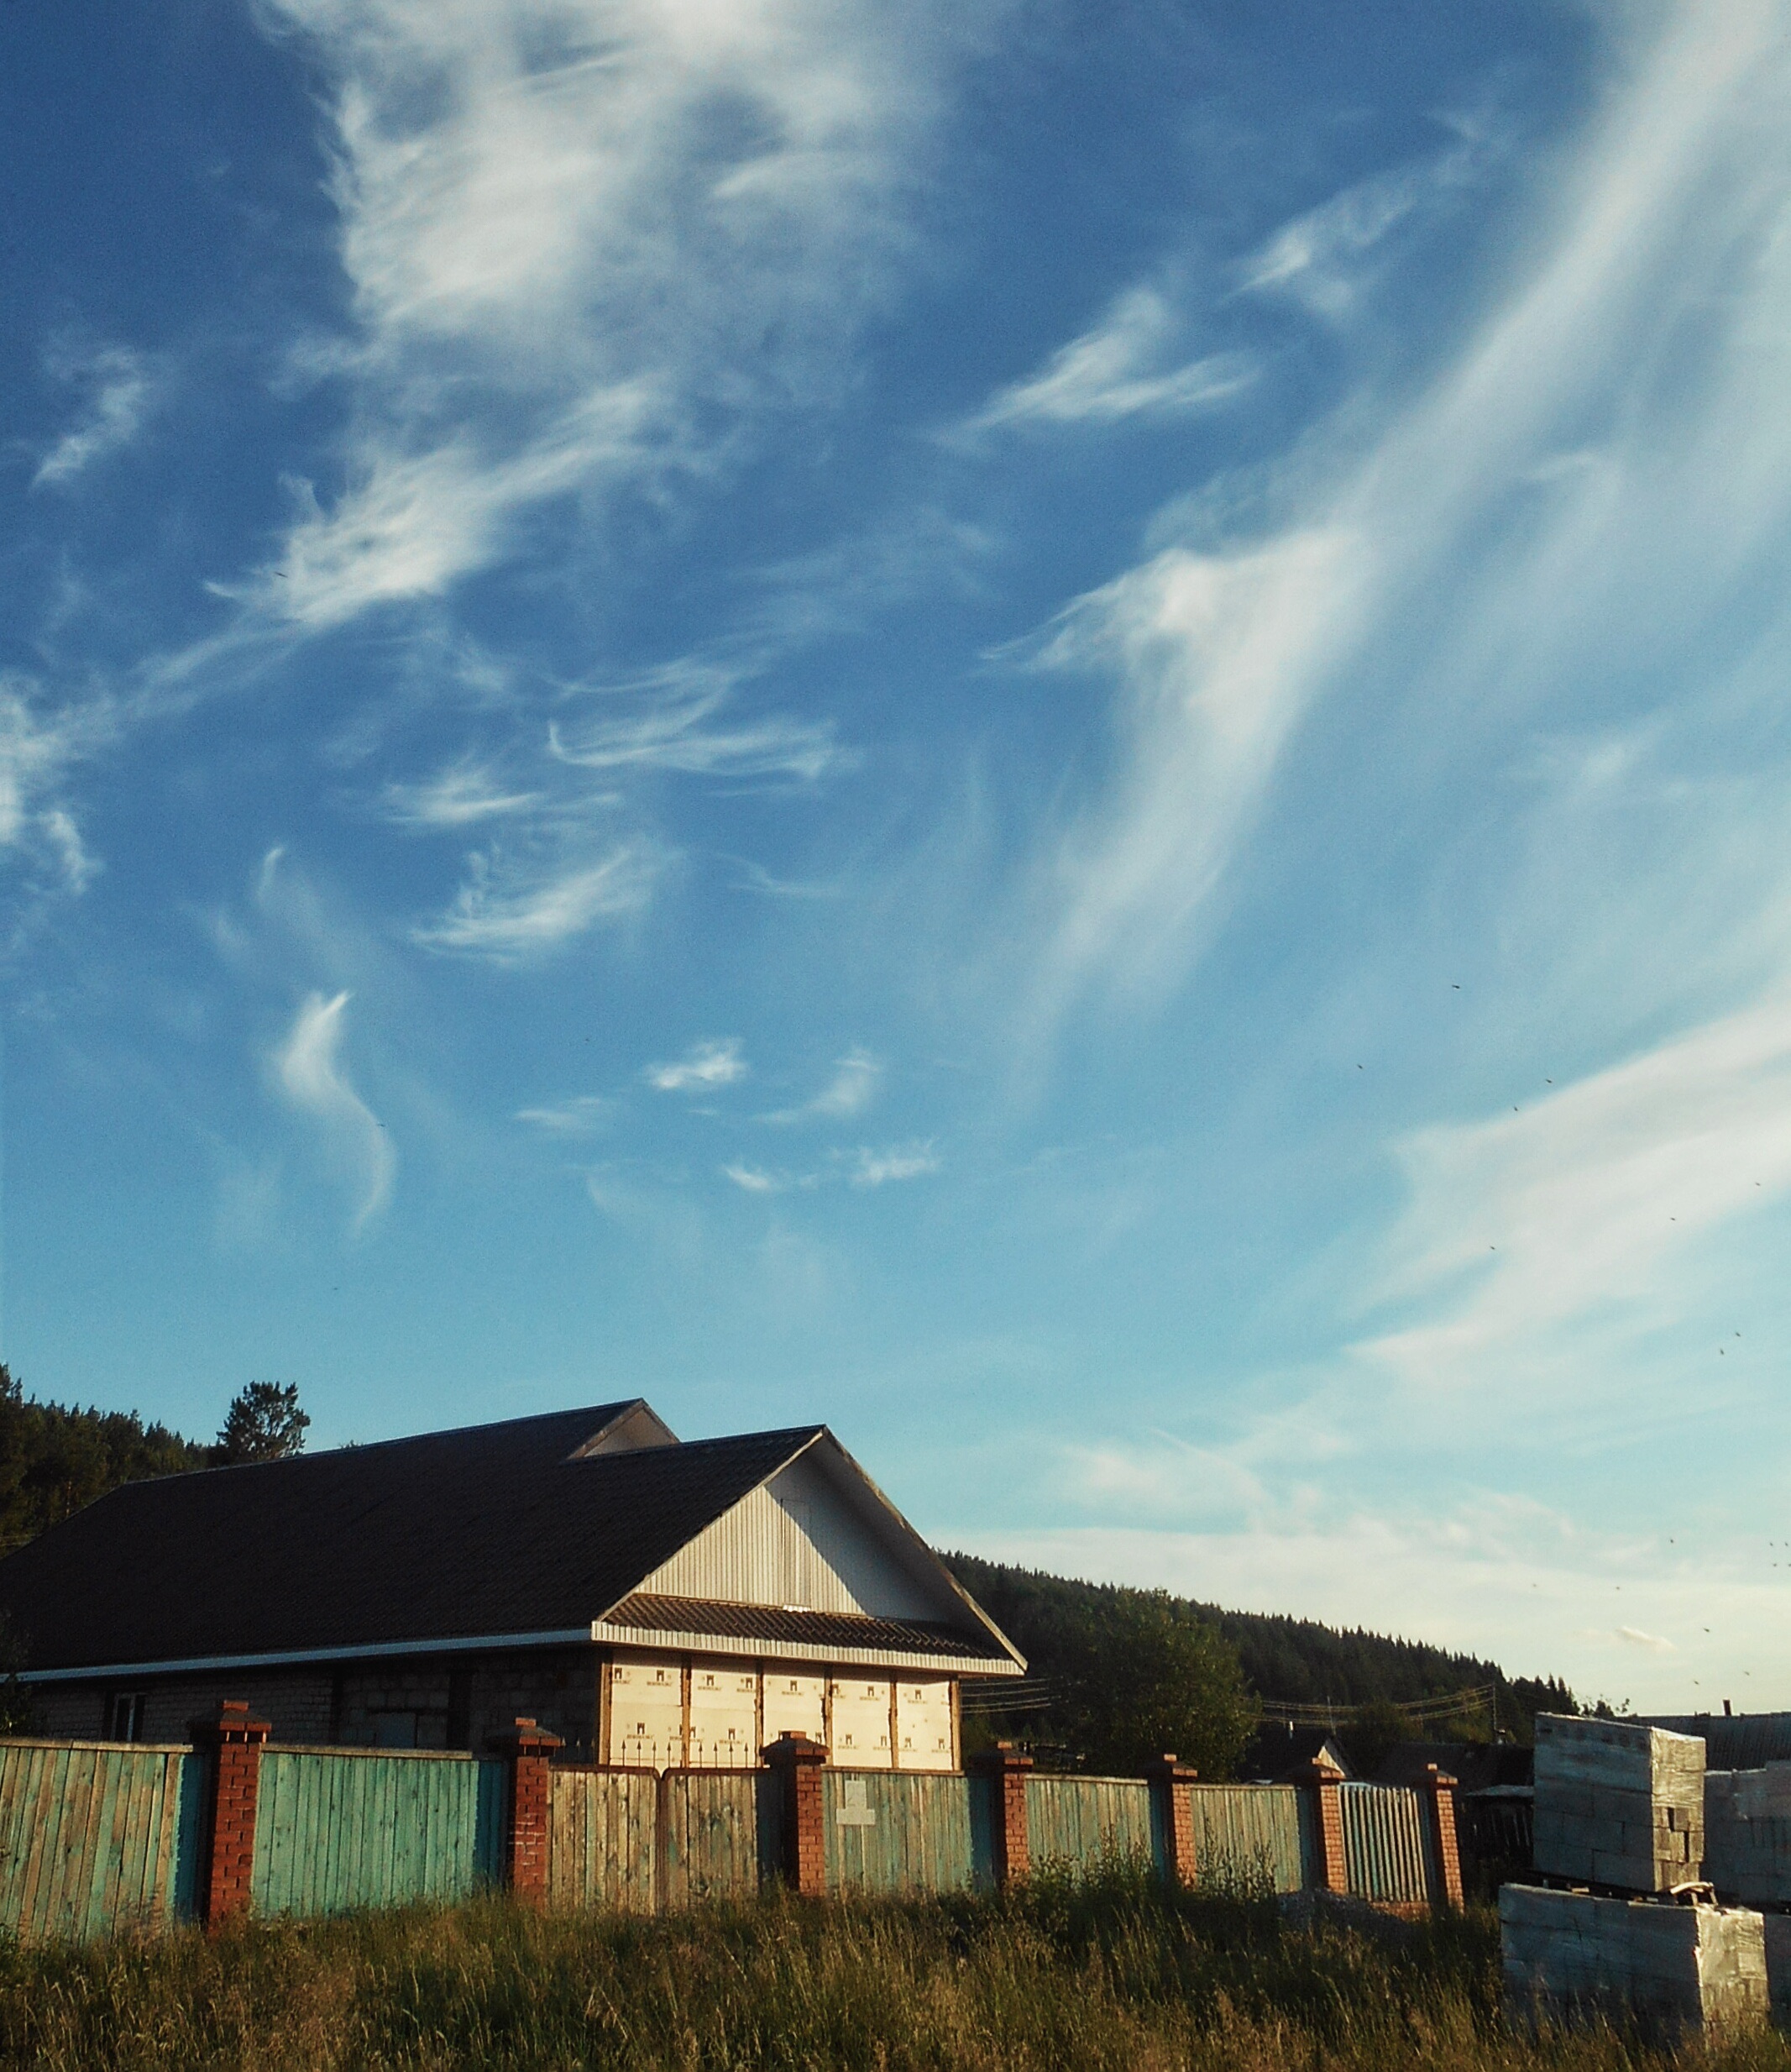
landscape, cloud, sky, farm, house, sunlight, hill, evening, rural area, meteorological phenomenon